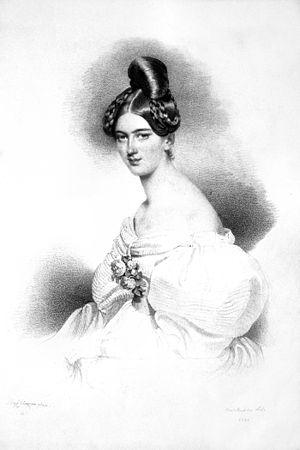
Franziska Kinsky von Wchinitz und Tettau, de son nom de naissance Franziska de Paula Barbara Romana Bernharda est princesse de Liechtenstein de 1836 à 1858.